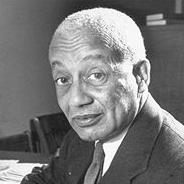
Age: 60